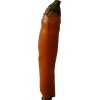
Label: pepper